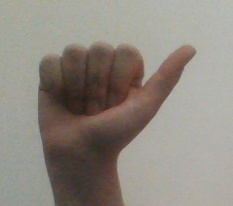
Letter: dhad